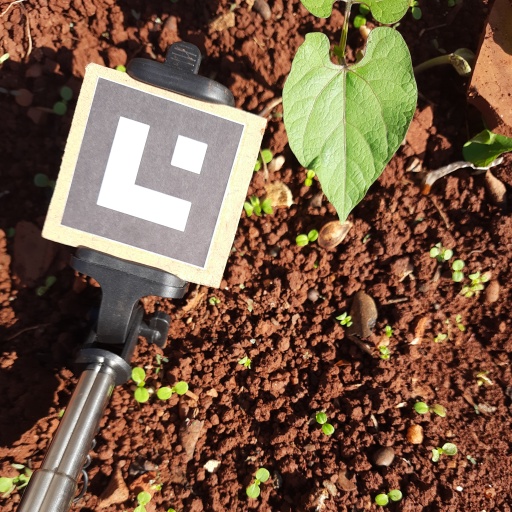
Observations: wavy surface, no eating holes, under sunlight